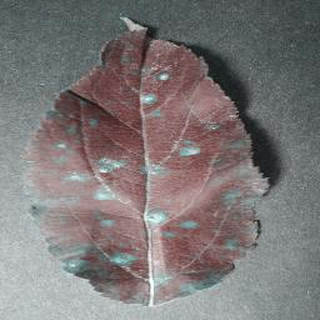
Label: apple_cedar_apple_rust